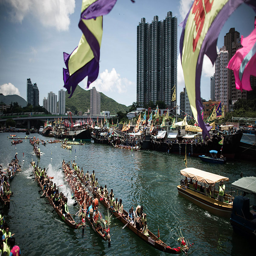
competitors paddle the boats during festival .